Wood type

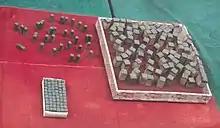
Wooden movable types in the China Printing Museum, Beijing

Both in China and Europe, printing from a woodblock preceded printing with movable type.